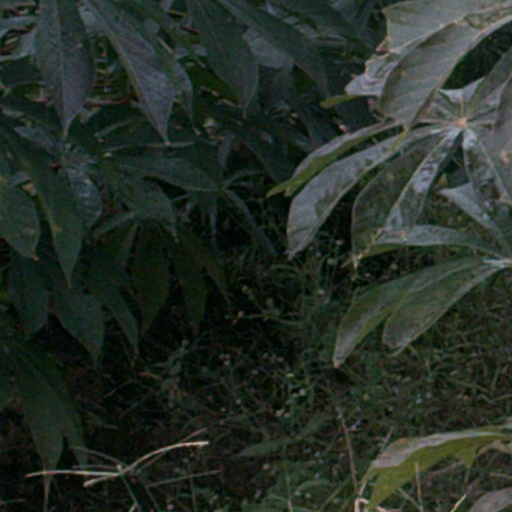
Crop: cassava